Jewels of Diana, Princess of Wales

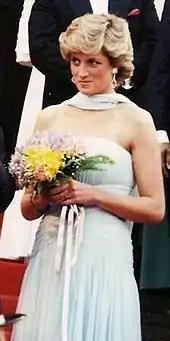
The Princess of Wales wearing the Aquamarine and Diamond Earrings at the 1987 Cannes Film Festival

First worn by the Princess of Wales at the 1987 Cannes Film Festival, the earrings were made out of "whopping pear-shaped aquamarines, surrounded by diamonds and suspended from a diamond flower cluster".